Spanish conquest of Honduras

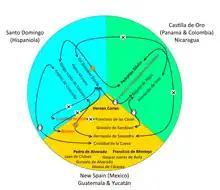
Diagram simplifying interactions between Spanish officers from different jurisdictions, including stand-offs, battles, and incarcerations

With the death of Olid, Las Casas declared Cortés' jurisdiction over the colony. Those Spanish remaining in Honduras divided into several groups. The majority remained in the territory, under the command of Francisco de las Casas. Las Casas considered the harbour at Triunfo de la Cruz to be inadequate, so he planned its relocation to Puerto de Caballos. Las Casas was impatient to return to New Spain, so he gave command of the province to Juan López de Aguirre and authorised him to relocate the port. Las Casas returned to Mexico via the Pacific coast of Guatemala; he took Gil González with him, and found Pedro de Briones in Guatemala, whom he hanged as a traitor. López de Aguirre rejected Puerto de Caballos as the location for the new town, and instead sailed east with half of his men to the Cape of Honduras, near where Columbus had first landed. The rest of his people followed east on foot. López de Aguirre did not wait for them, and sailed away, abandoning Honduras. When the land party arrived, although troubled by the desertion of López de Aguirre, they settled in Trujillo as planned, The town was founded in May 1525, in the largest sheltered bay on the Caribbean coast of Central America.